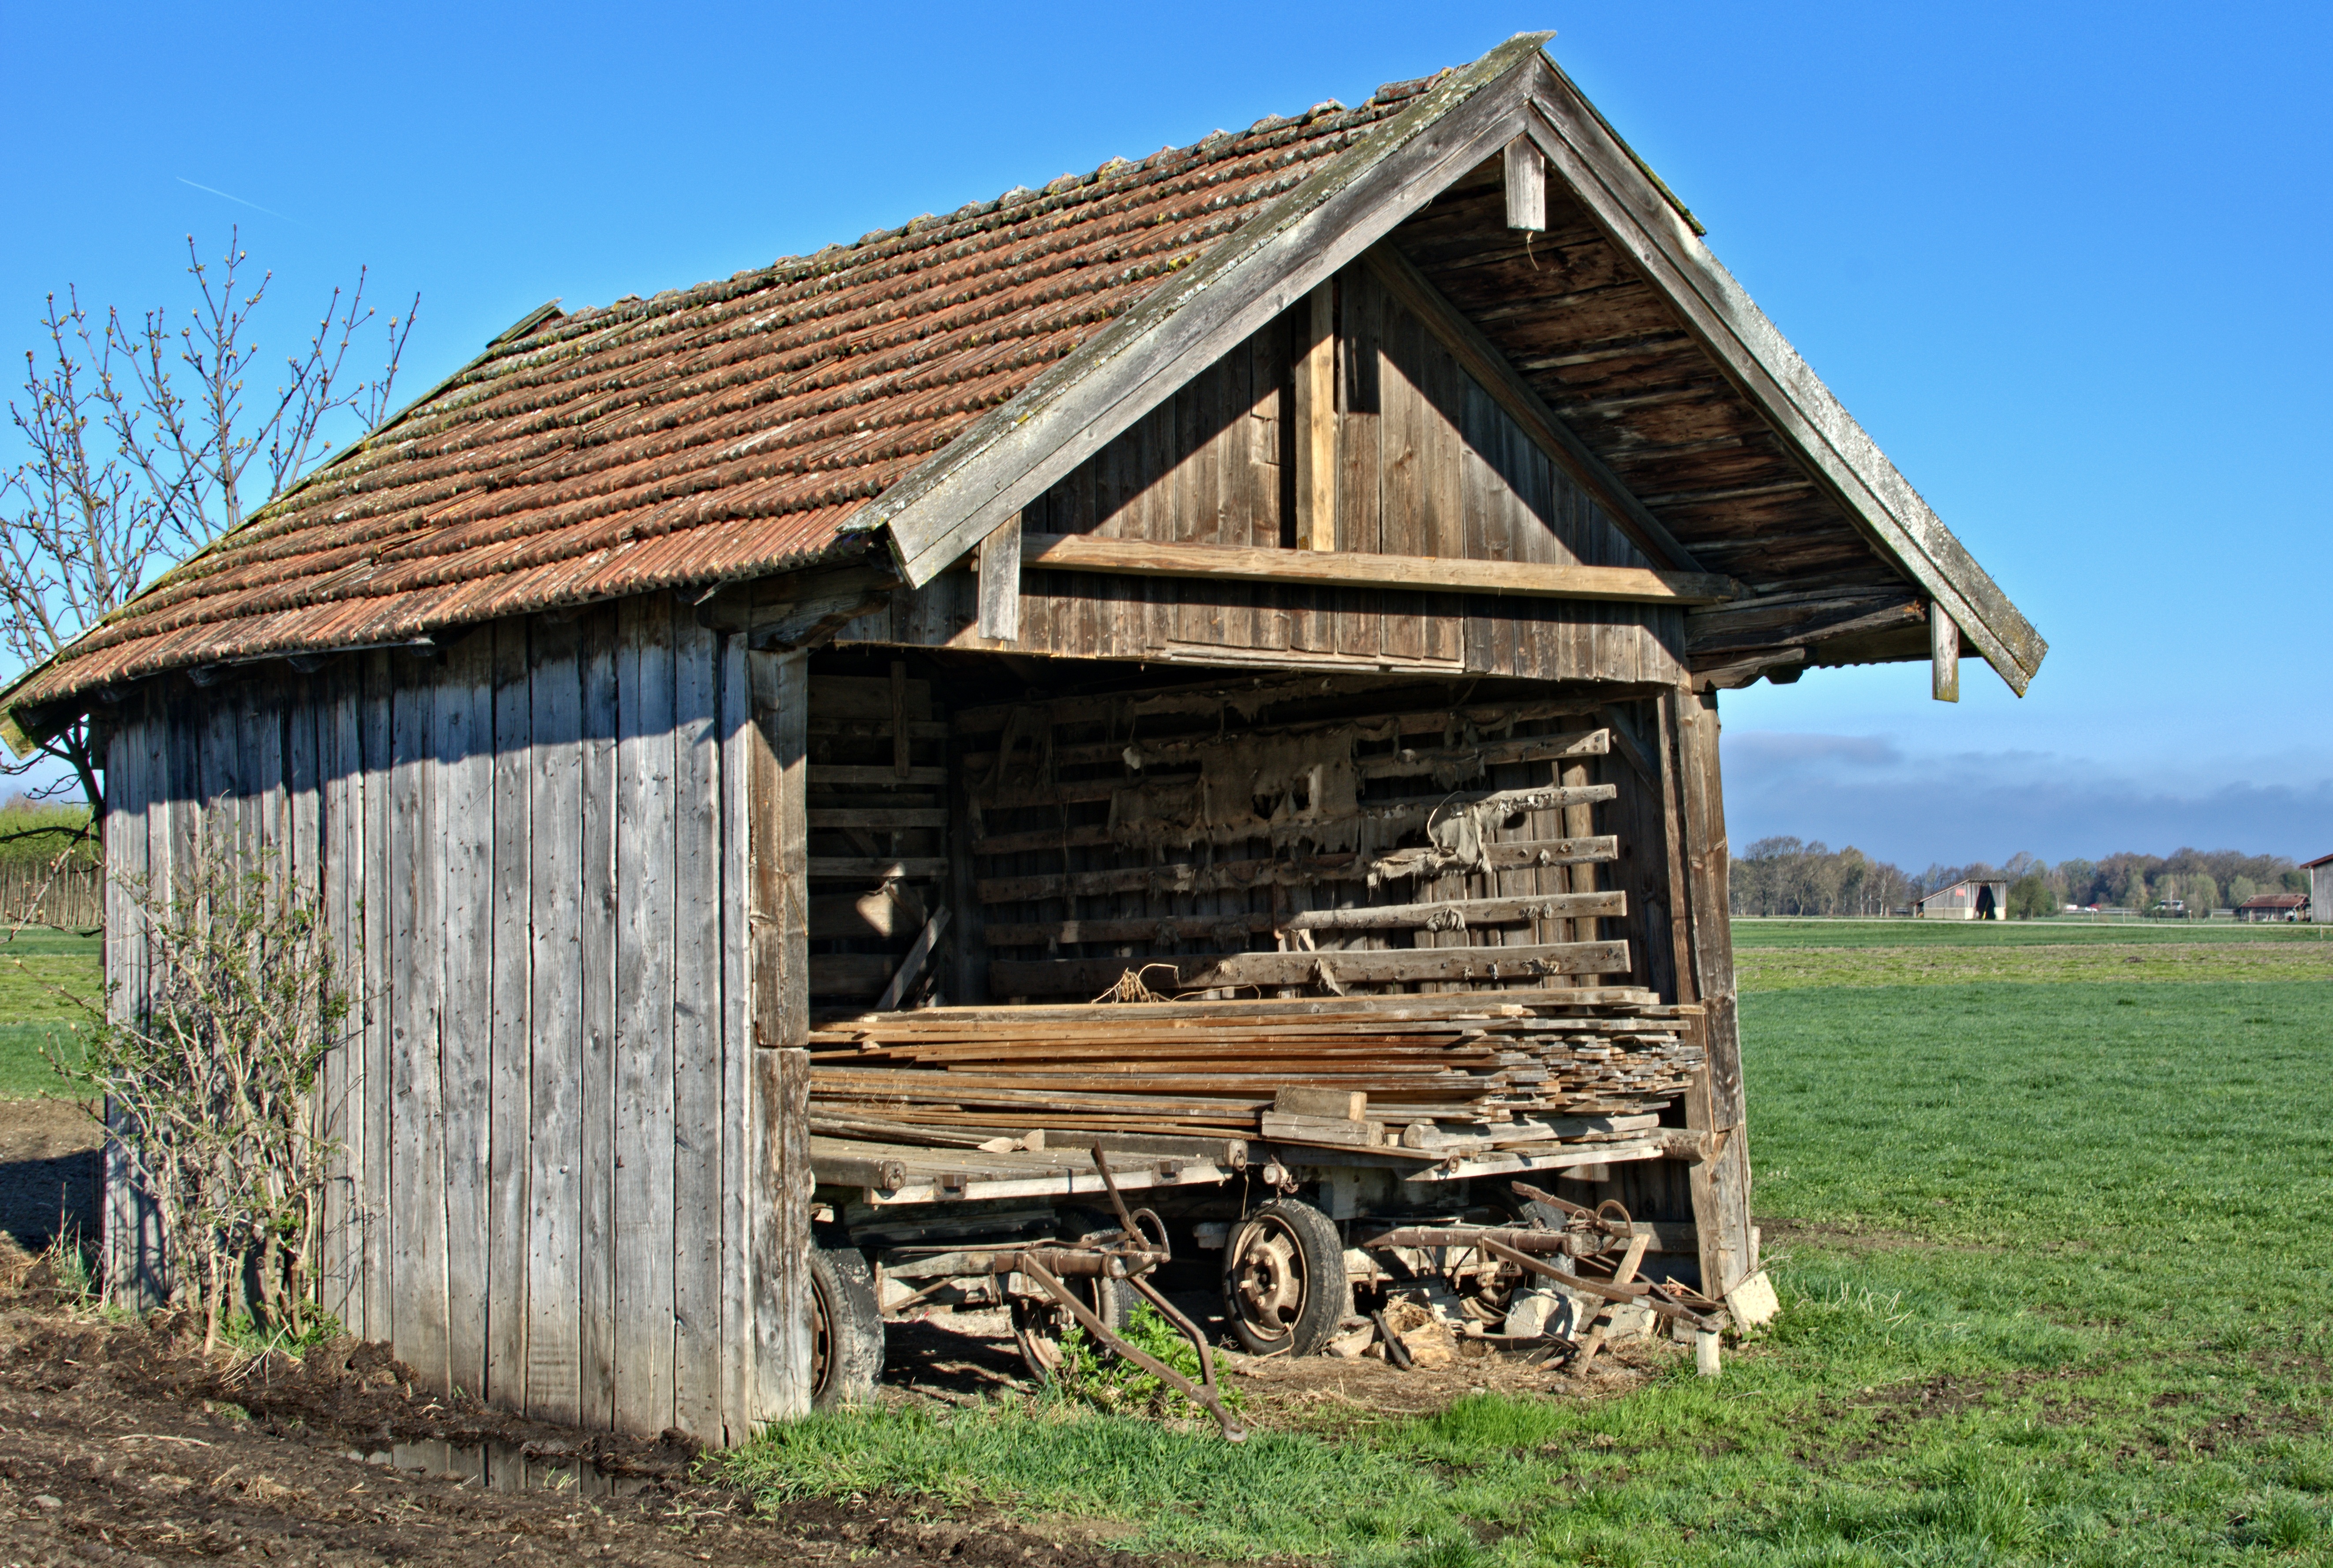
nature, architecture, wood, field, farm, meadow, building, old, barn, shed, rustic, hut, shack, scale, agriculture, bavaria, log cabin, historically, rural area, field barn, chiemgau, scheuer, outdoor structure